2007 SEA Games

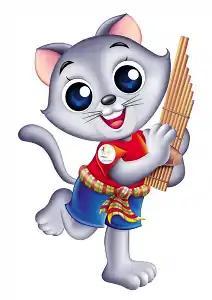
"Can" the Korat cat, the official mascot of the games

The logo of the games is a silhouette of three sailing boats arranged in a row, representing the 40th anniversary that His Majesty the King Bhumibol Adulyadej won a gold medal in sailing at the 1967 Southeast Asian Peninsular Games and the 80th anniversary of his birthday. It was designed by Prasit Nunsung from Nonthaburi. The three boats in the logo represents the development, the blending of colours and the technology of Thailand. While the yellow colour on the largest boat represents the King himself, along with red and blue, it is one of the colours on the flag of ASEAN and represents the unity and friendship among the games' participants and the people of Southeast Asia. The 10-circle chain, which is also the logo of the Southeast Asian Games Federation, represents the 10 member nations, excluding Timor-Leste. The shape of the boats resemble the Pimai castle, a symbol of host city Nakhon Ratchasima, as well as the Northeast region of Thailand and its thousand-year-old civilization.